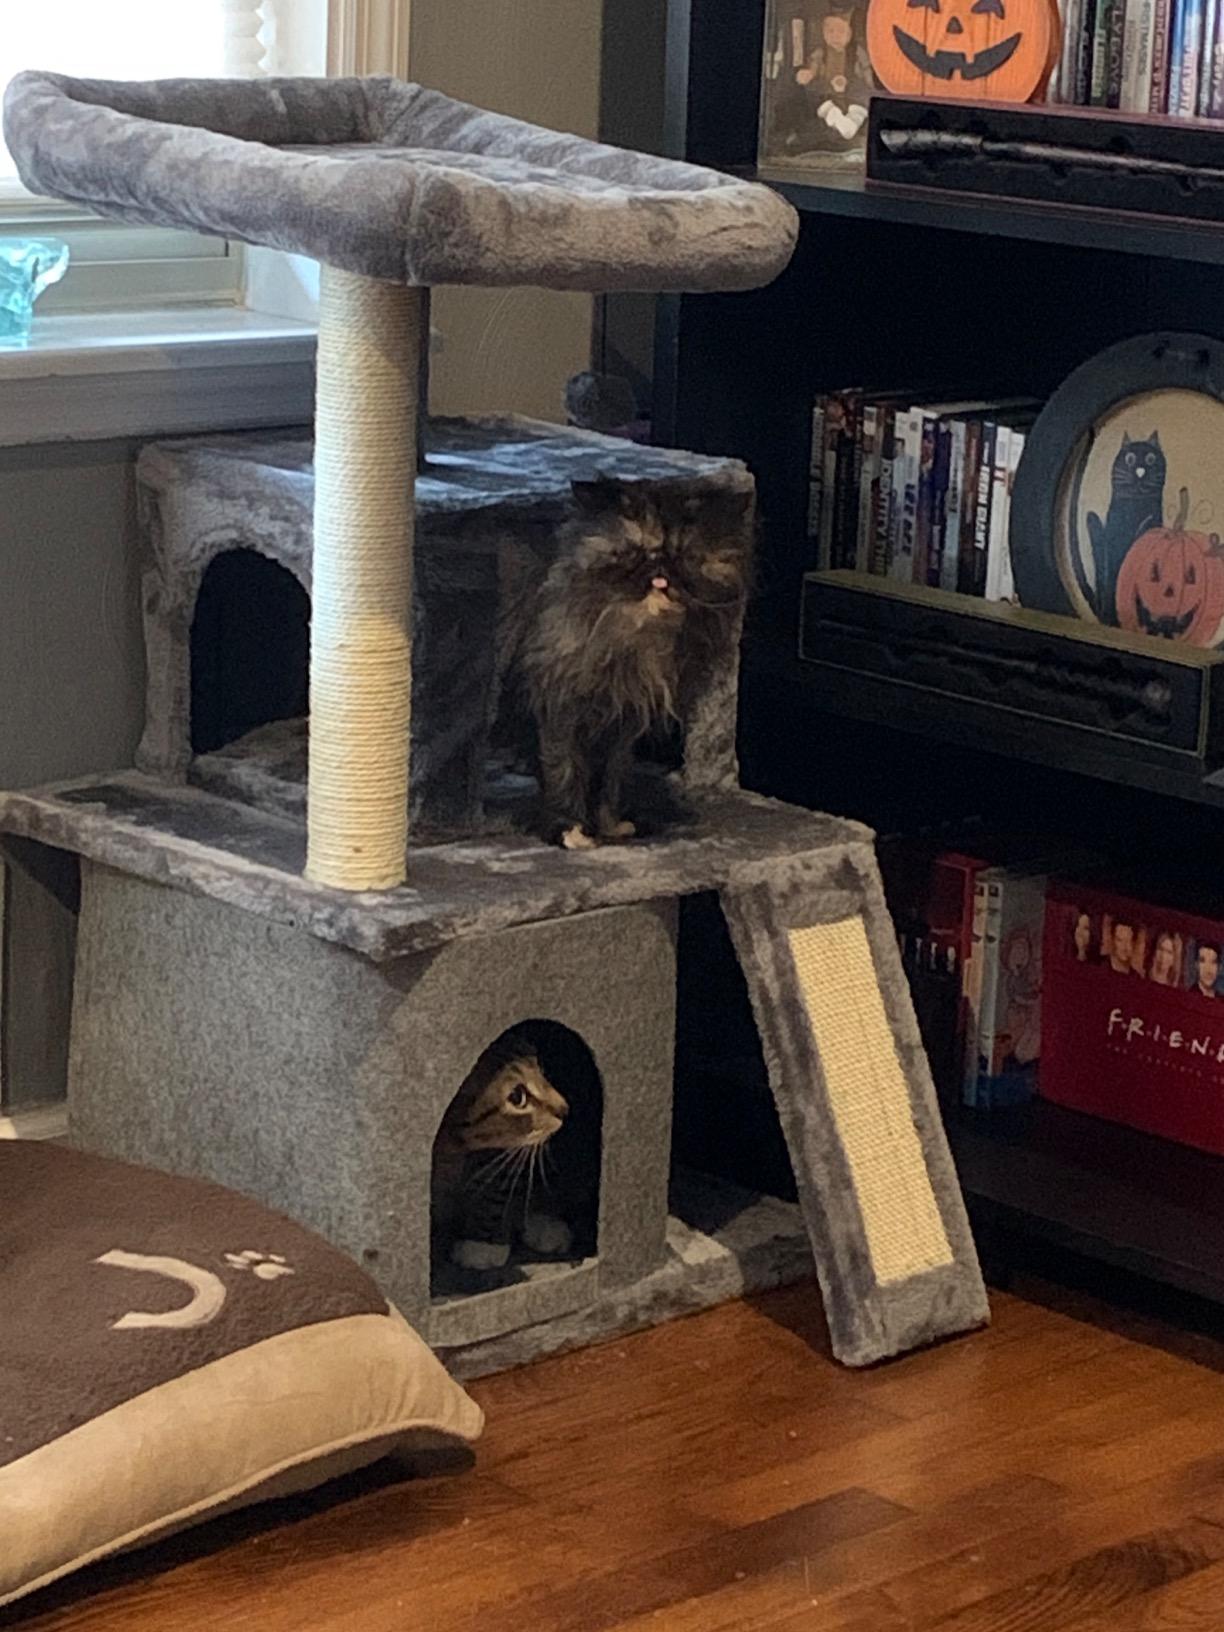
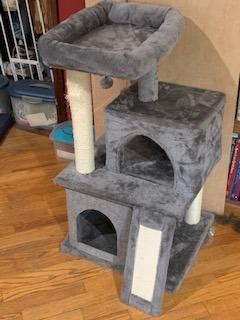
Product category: items_cat tree
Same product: yes